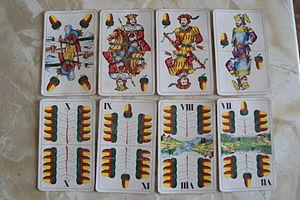
Le gland est une enseigne de cartes à jouer et l'une des quatre enseignes germaniques avec la feuille, le cœur et le grelot. Elle correspond au trèfle des enseignes françaises.